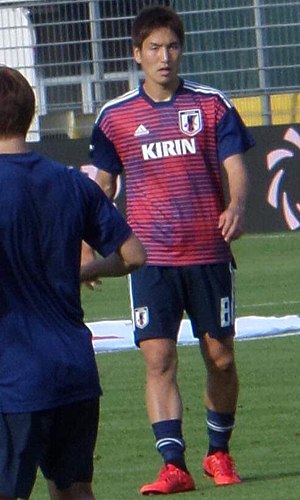
Genki Haraguchi
Genki Haraguchi er en japansk fodboldspiller.